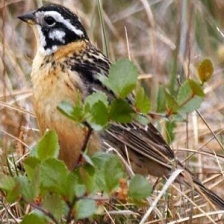
Species: SMITHS LONGSPUR
Scientific name: CALCARIUS PICTUS